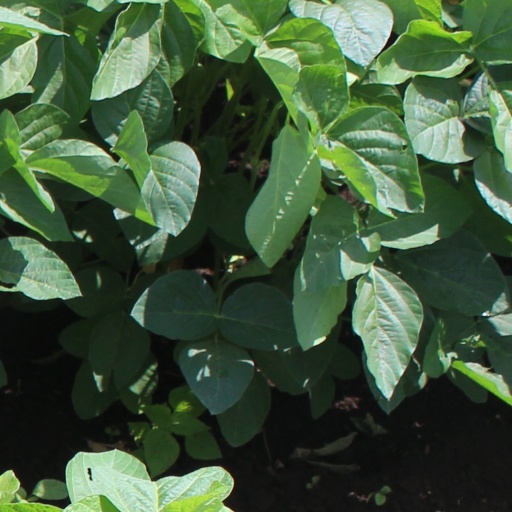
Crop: soybean